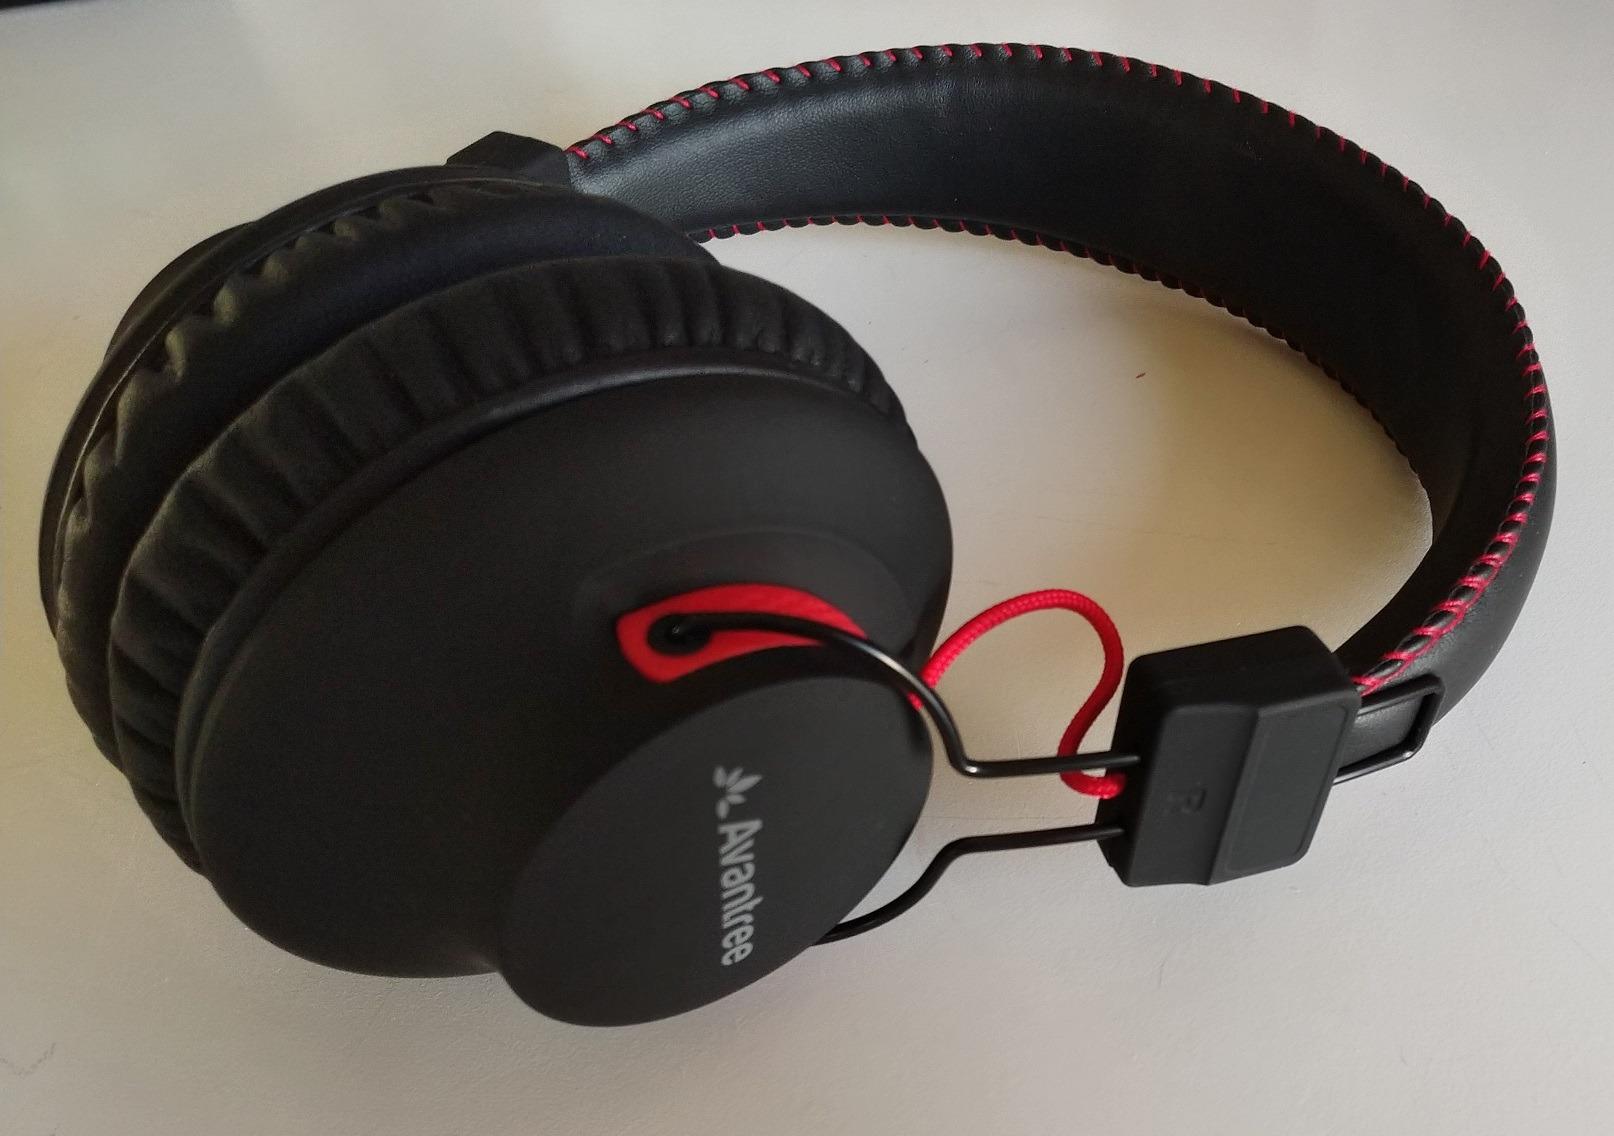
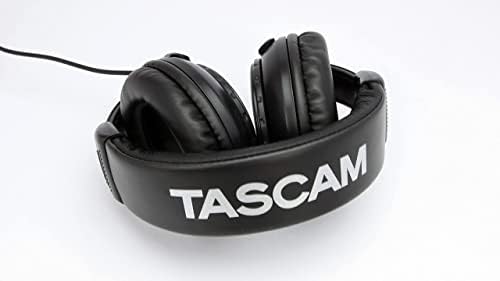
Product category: headphones
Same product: no